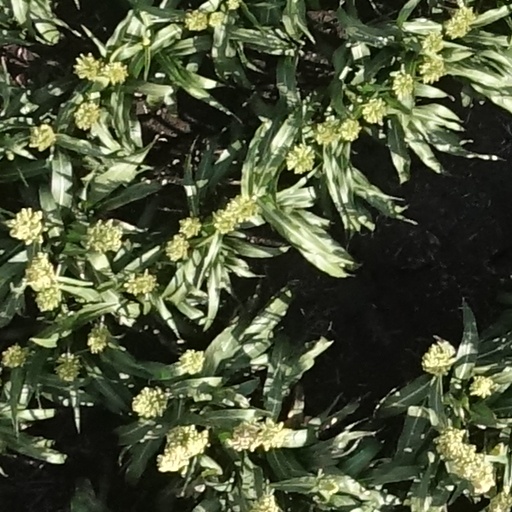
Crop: sorghum